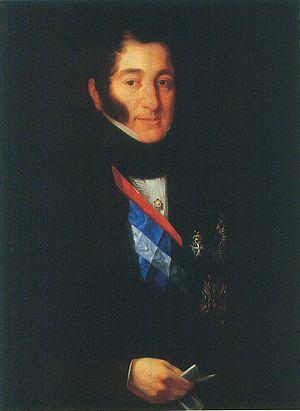
José María Moscoso de Altamira Quiroga, comte de Fontao est un homme politique espagnol.